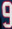
Number: 9